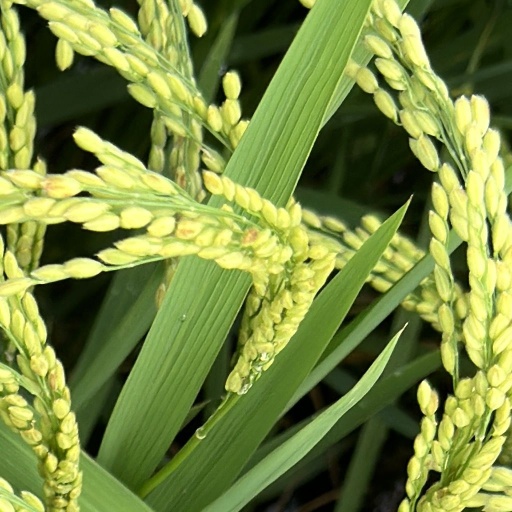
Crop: rice